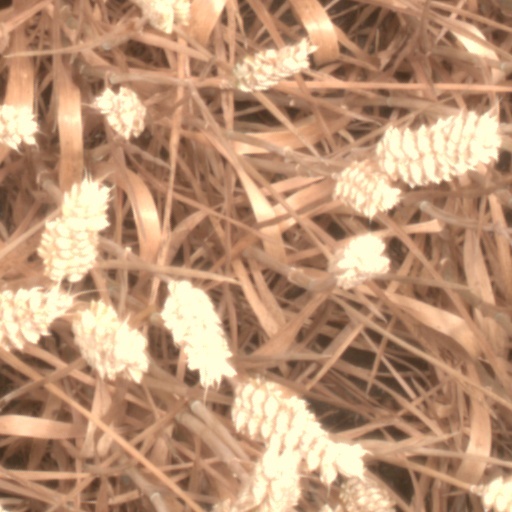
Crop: wheat